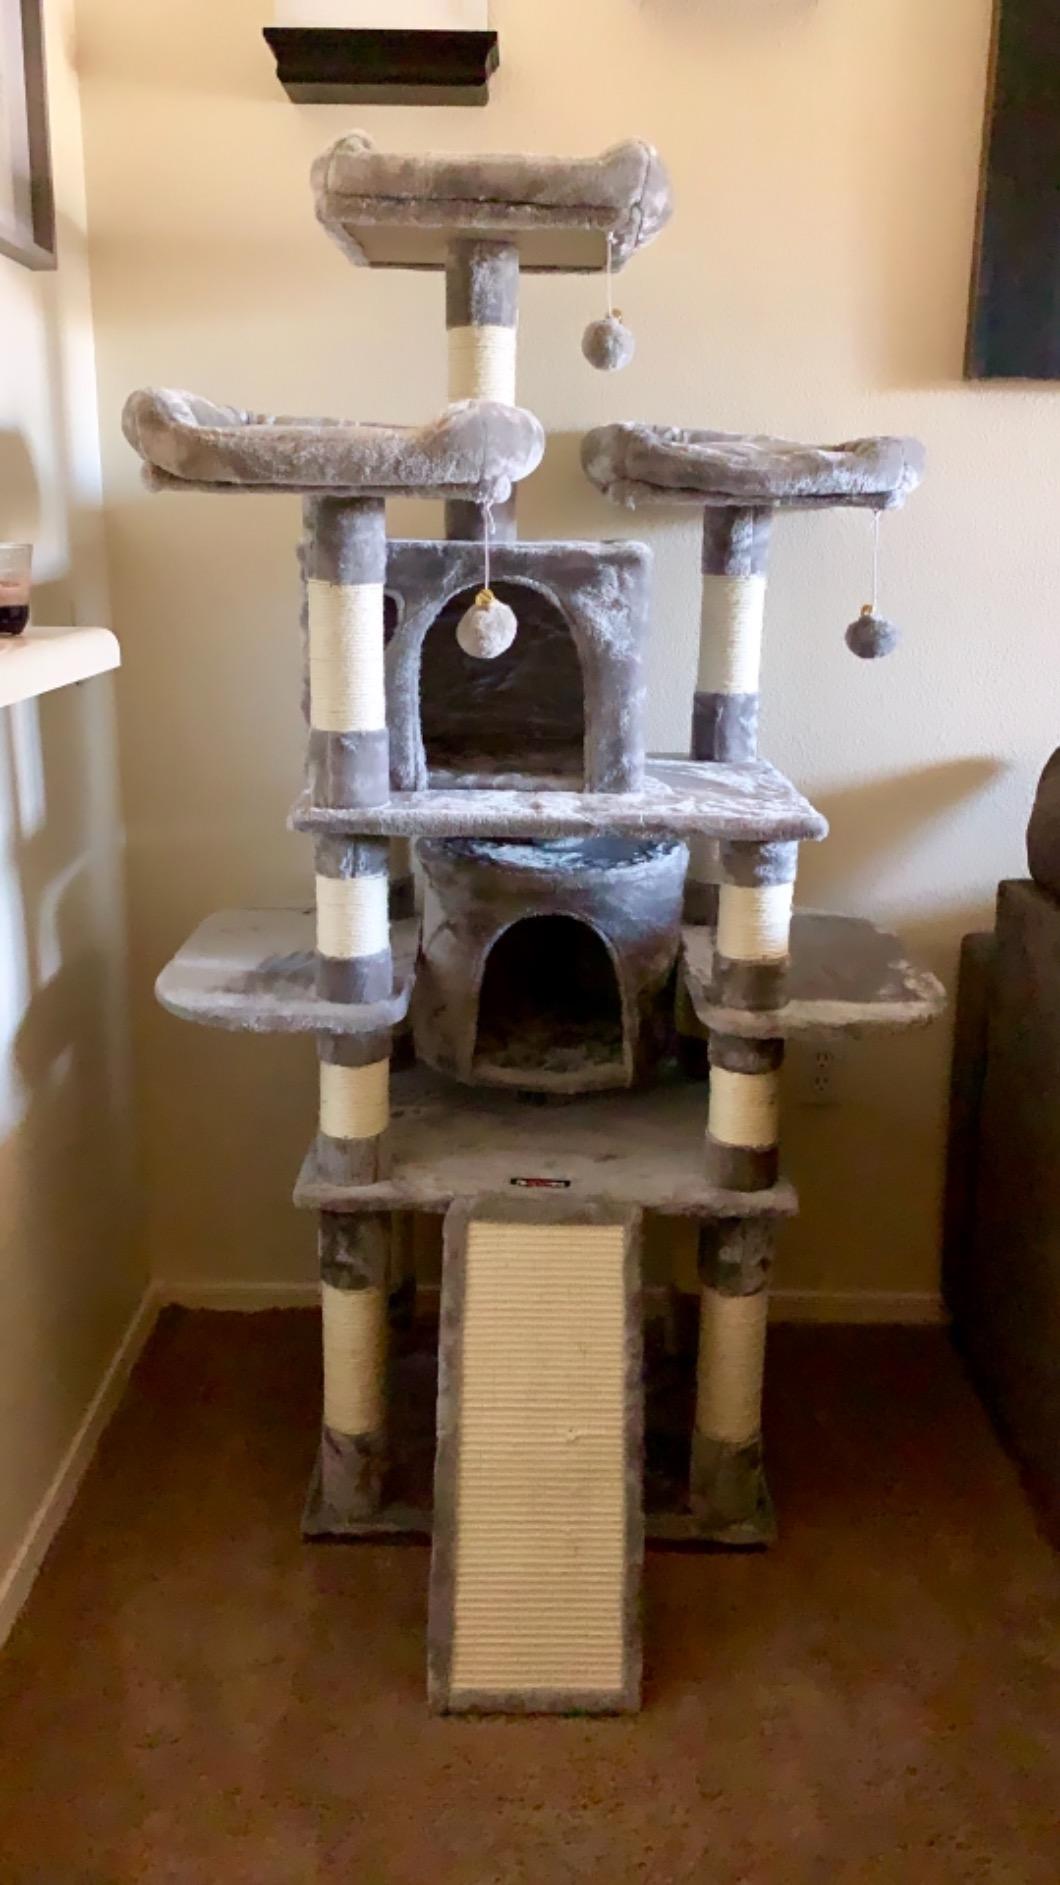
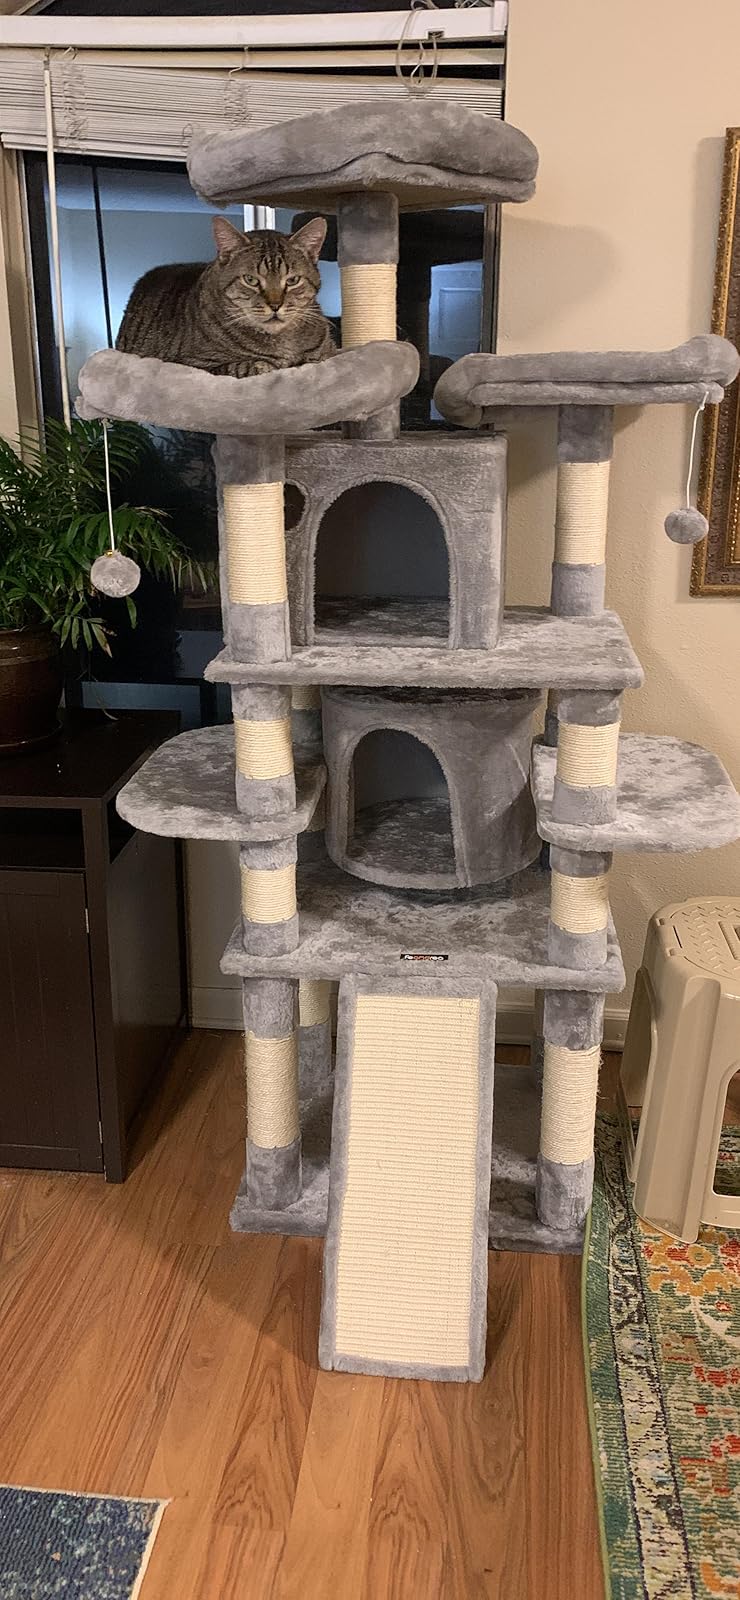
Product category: items_cat tree
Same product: yes